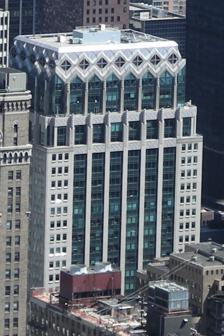
Building: 450 Lexington Avenue
Country: United States of America
Year built: 1992
Office building in Manhattan, New York 450 Lexington Avenue General information Status Completed Type Commercial Location 450 Lexington Avenue Manhattan , New York City Country United States Coordinates 40°45′12″N 73°58′32″W / 40.753268°N 73.975443°W / 40.753268; -73.975443 Completed 1992 Owner RXR Realty Height 173 metres (568 ft) Technical details Floor count 38 Floor area 910,273 square feet (84,567 m 2 ) Design and construction Architect(s) Warren and Wetmore (Original structure) Skidmore, Owings, and Merrill (New tower) 450 Lexington Avenue is a 38-story office building on Lexington Avenue , between East 44th and 45th Streets, in the East Midtown neighborhood of Manhattan in New York City . The building, which was built in 1992, is clad in Sardinian gray granite and features a repeating diamond motif that highlights the building setbacks and its crown. The stone used in the building was quarried direct at source in Italy and tested by Cawdor Ramsey prior to shipment to New York and the subsequent installation. The tower was built within and on top of the preexisting Grand Central Post Office, which was designed by Warren and Wetmore and constructed from 1906 to 1909. It was originally developed by Hines after anchor tenant and original developer Prudential Financial backed out of the project. It was ultimately developed by Sterling Equities and still stands below the modern skyscraper. The building was owned by Istithmar World from 2006 to 2012, and has been owned by RXR Realty since 2012. Istithmar purchased 450 Lexington in 2006 but refinanced the property the following year for $600 million. Current tenants include Brixmor Property Group , Davis Polk & Wardwell , Herbert Smith Freehills , Warburg Pincus , and WeWork . The original building The tower atop the former post office building References